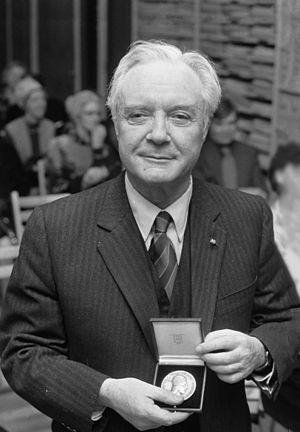
Felix de Nobel est un pianiste et chef d'orchestre néerlandais.